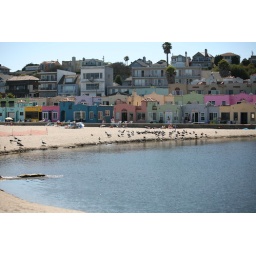
colorful houses by the Capitola Beach